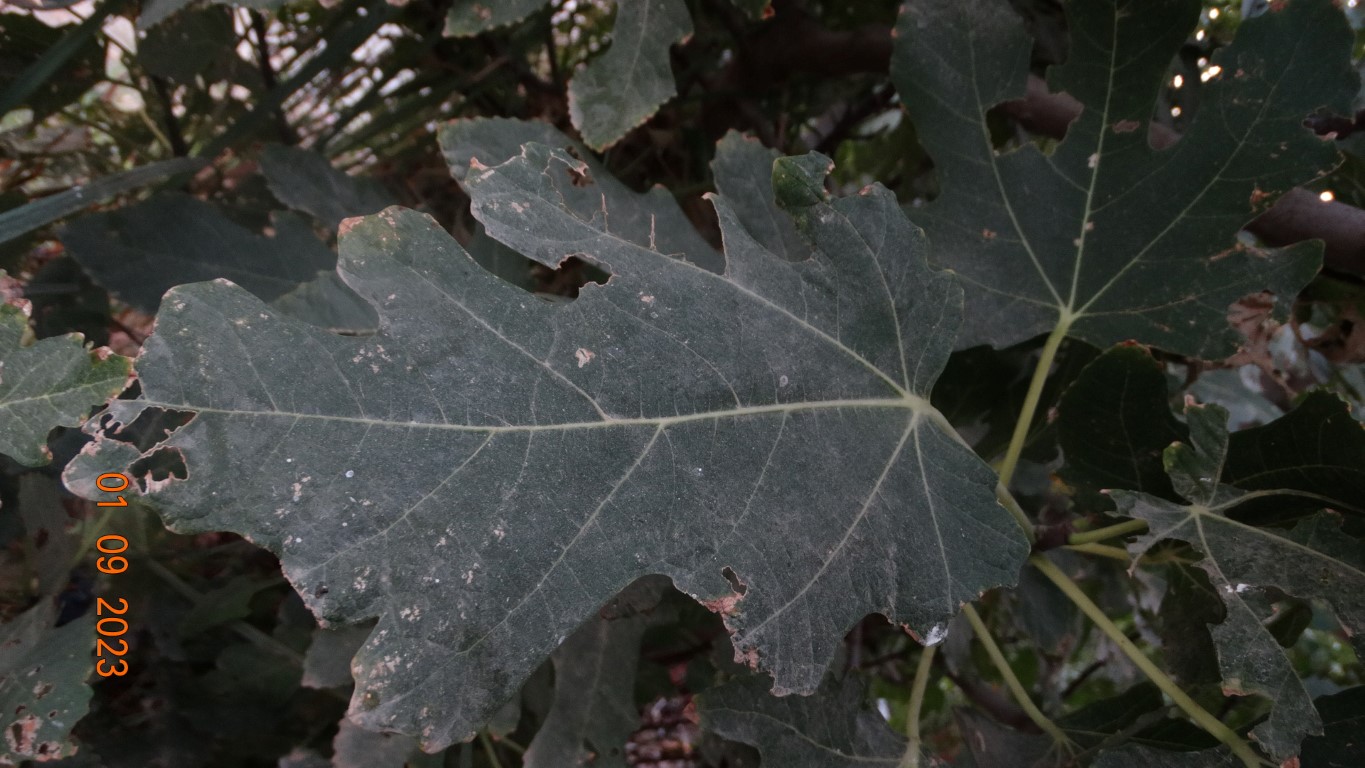
Label: infected